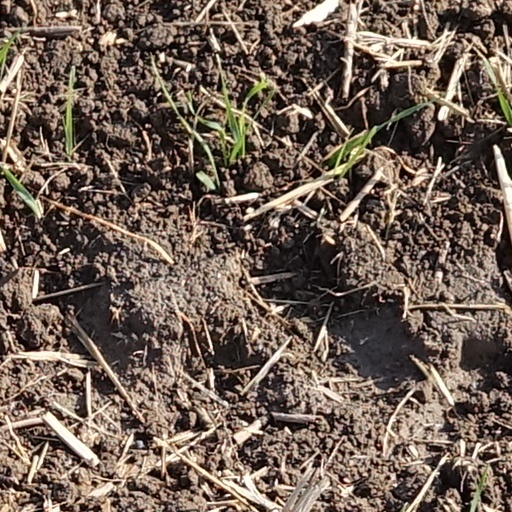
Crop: wheat